IC 2177

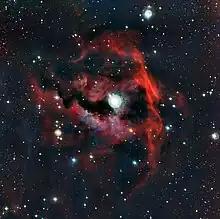
Detailed view of IC 2177 produced by the Wide Field Imager on the MPG/ESO 2.2-metre telescope.

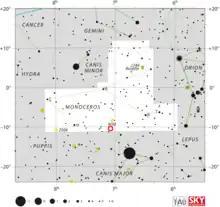
The location of IC 2177 (circled in red)

IC 2177 is a region of nebulosity that lies along the border between the constellations Monoceros and Canis Major. It is a roughly circular H II region centered on the Be star HD 53367. This nebula was discovered by Welsh amateur astronomer Isaac Roberts and was described by him as "pretty bright, extremely large, irregularly round, very diffuse."